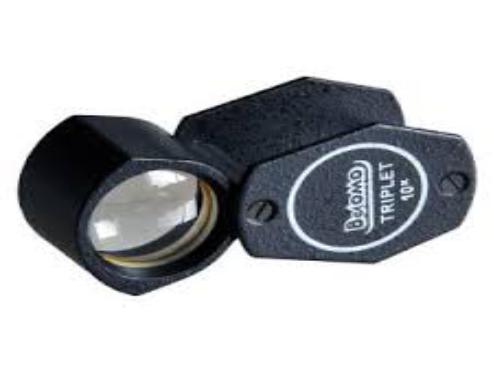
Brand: BELOMO
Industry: Others